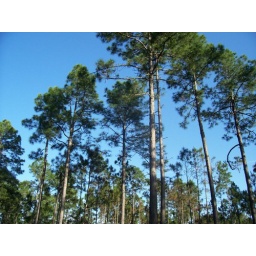
Pine trees against the blue sky